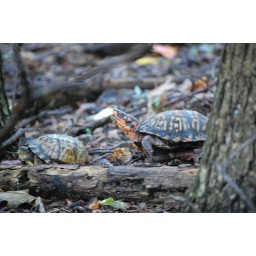
Two turtles near the retreat house